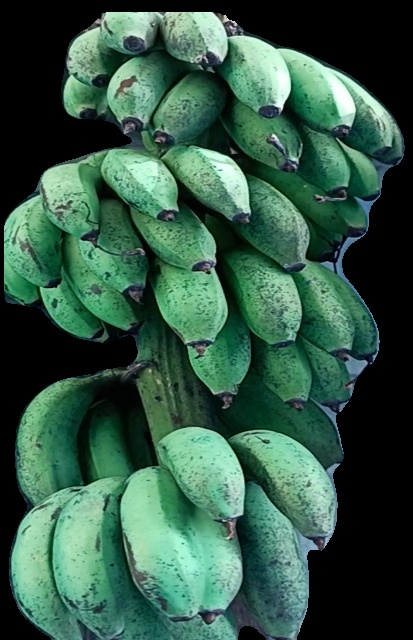
Variety: rasbale
Grade: grade2